Typhoon Wipha (2013)

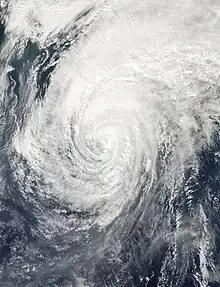
Typhoon Wipha approaching Japan on October 15

In anticipation of heavy rains at the debilitated Fukushima Daiichi Nuclear Power Plant, the Tokyo Electric Power Company (TEPCO) placed sandbags around a drainage ditch holding back radioactive water. Regarded as a "once in a decade storm" by the JMA, schools throughout Tokyo were closed on October 16. Significant disruptions to transportation took place, with over 60,000 people having their flights canceled and train service in parts of the city was suspended. Cosmo Oil, Fuji Oil, Idemitsu Kosan, and JX Holdings suspended shipments in eastern Japan while Nissan cancelled shipments for the day.